Yi Han-eung

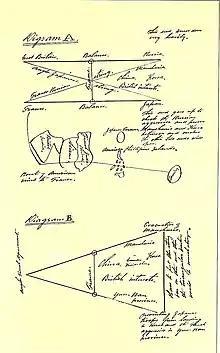
A diagram by Yi Han-eung that explains the dynamic relationship among powerful countries that surrounded the Korean peninsula

In 1901, Yi Han-eung was appointed a 3rd rank secretary of the consulate general for the United Kingdom and Italy, and moved to the London office accompanying the minister Min Yong Ton.